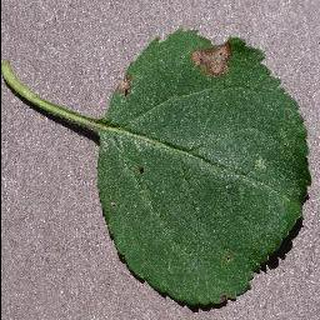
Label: apple_black_rot